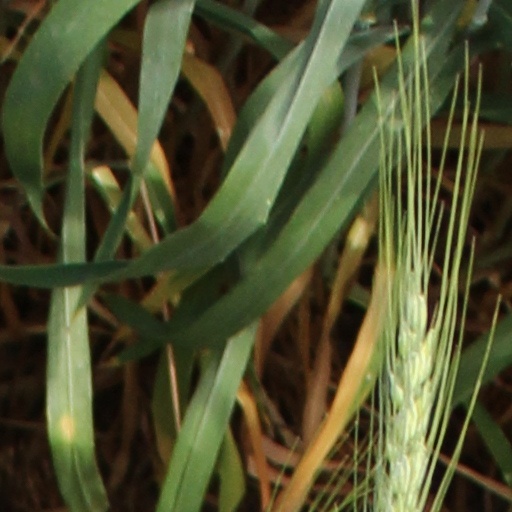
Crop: wheat